Valentino (fashion designer)

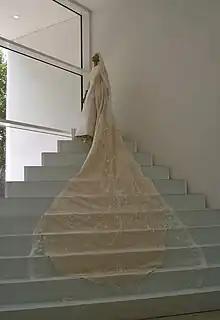
A wedding dress by Valentino

After five years, Valentino left Jean Dessès over an incident about prolonging a vacation in Saint-Tropez that still makes him uncomfortable today. Rescued by his friend Laroche, he joined his "tiny, tiny" fashion house. After discussions with his parents, he decided to return to Italy and set up in Rome in 1959, as pupil of Emilio Schuberth and then collaborated with Vincenzo Ferdinandi's atelier before opening his own fashion house.